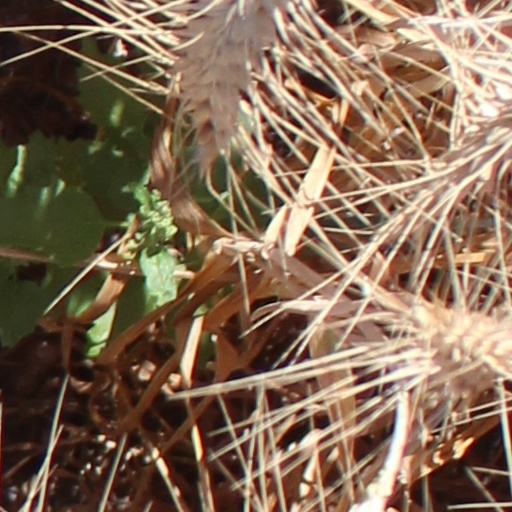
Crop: wheat